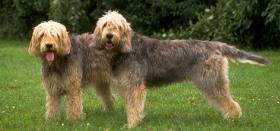
otterhound